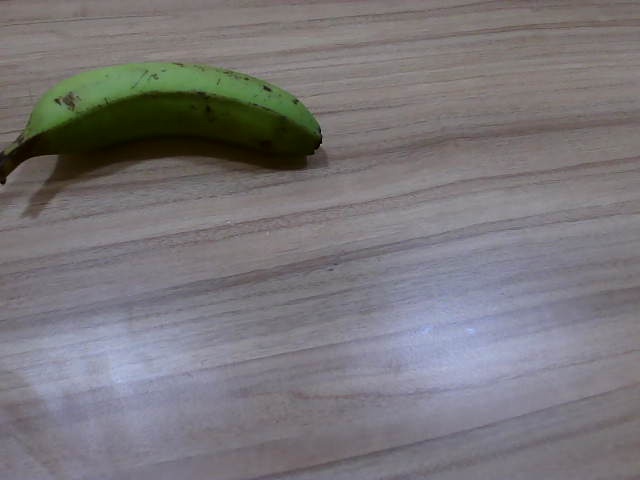
Label: Raw_Banana